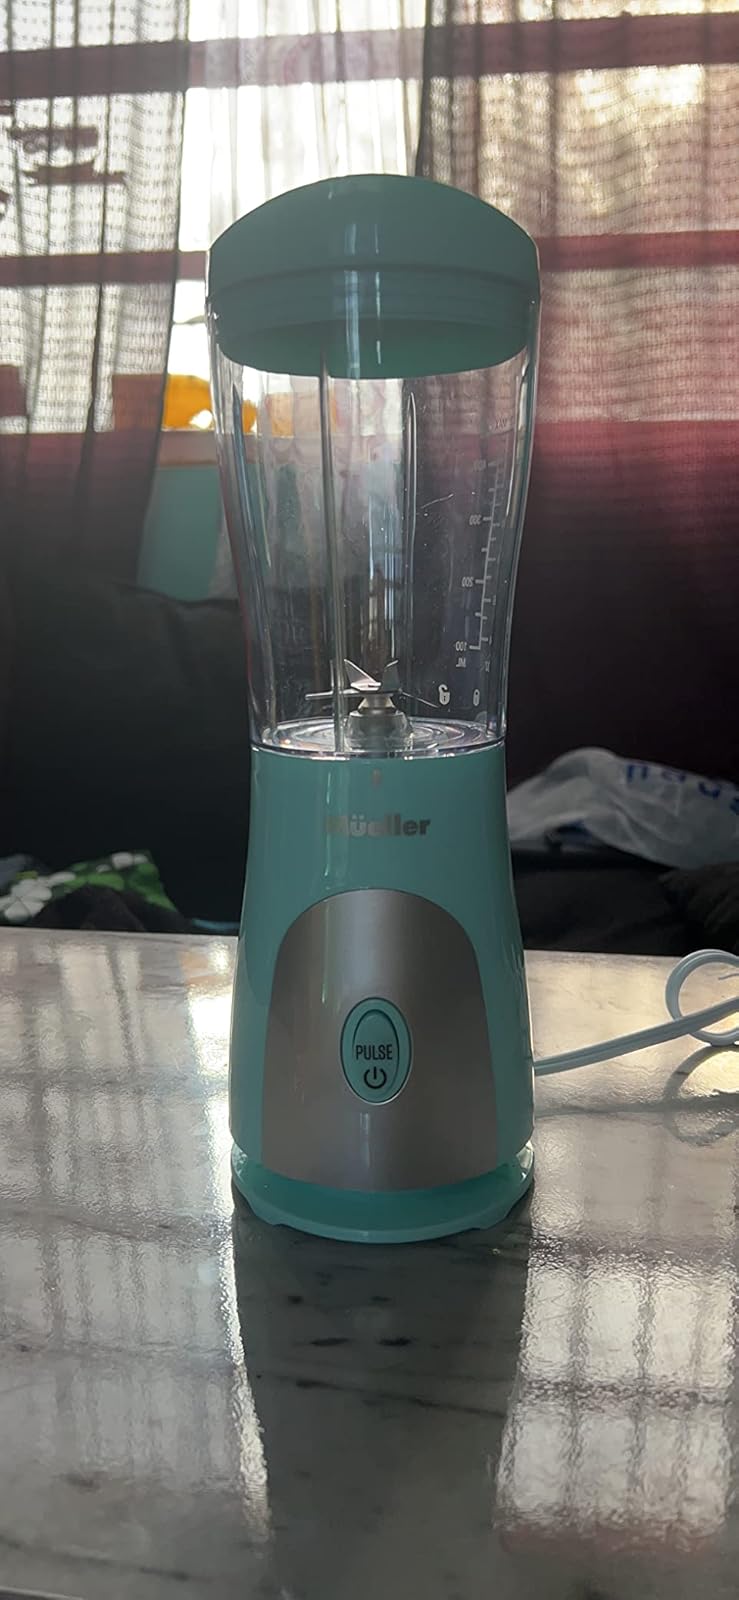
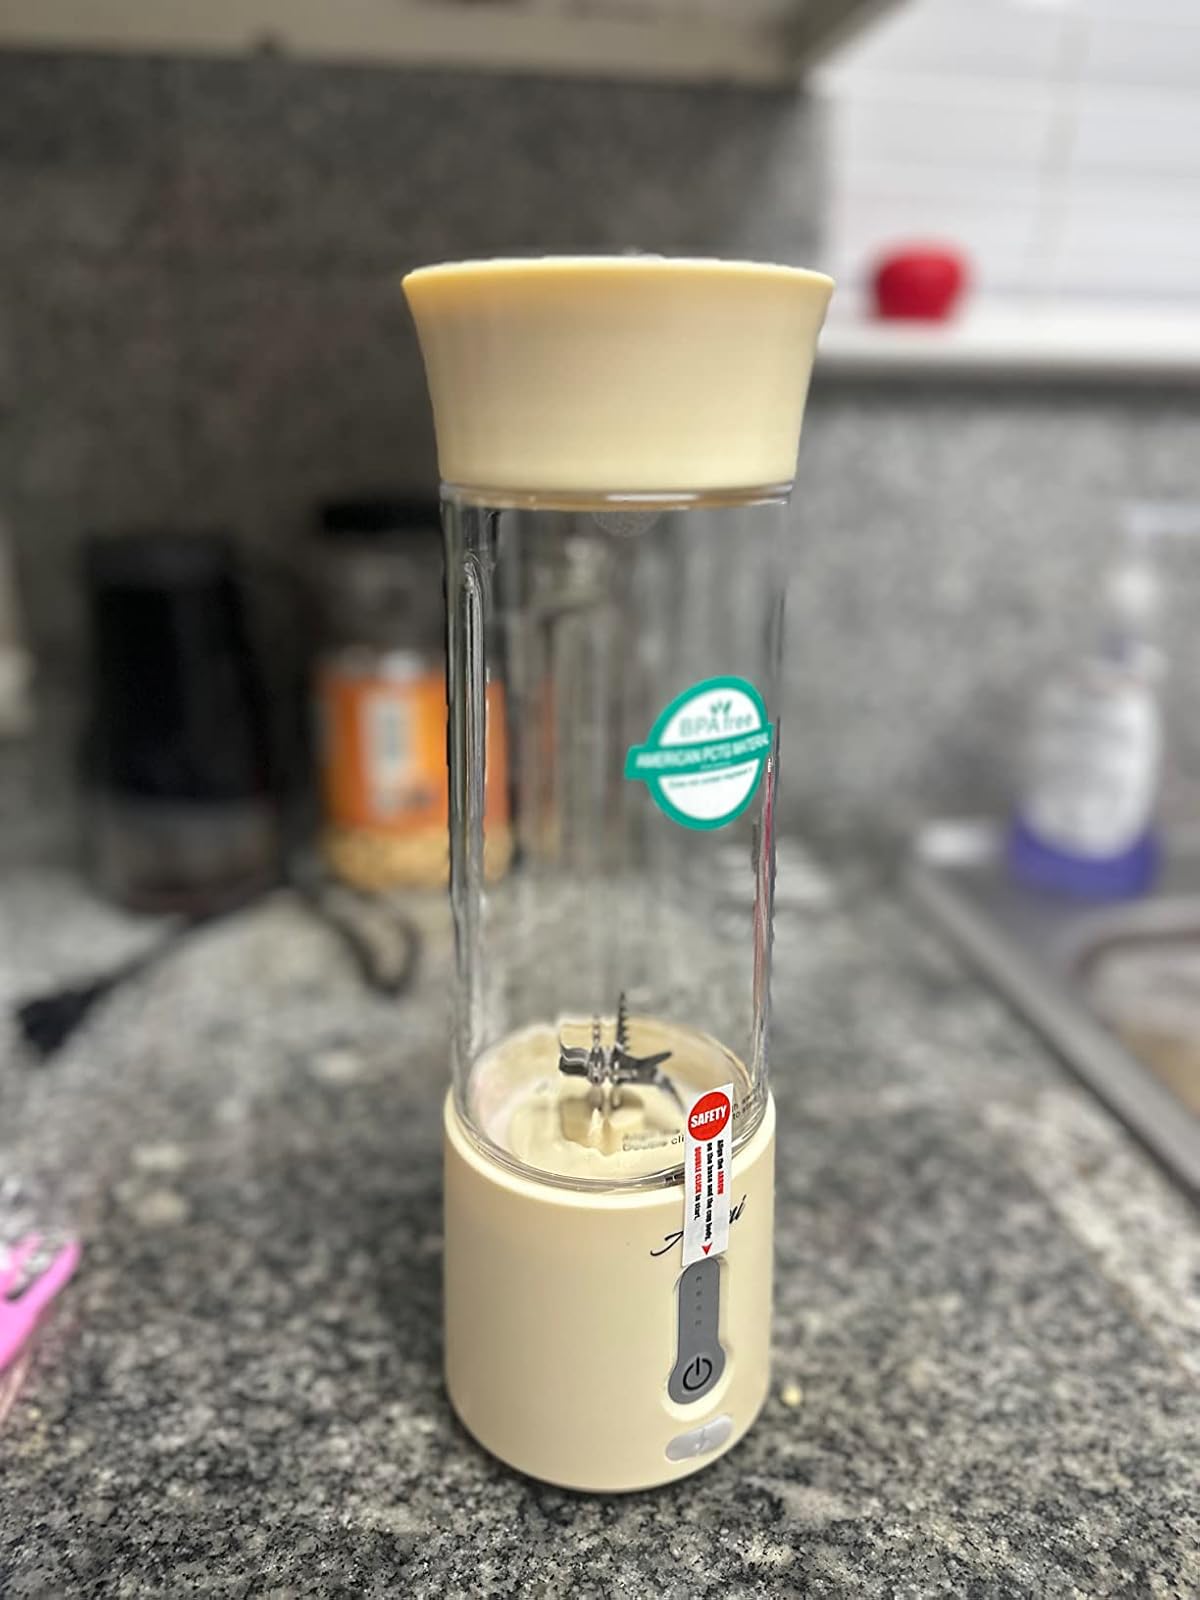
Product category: items_blender
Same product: no